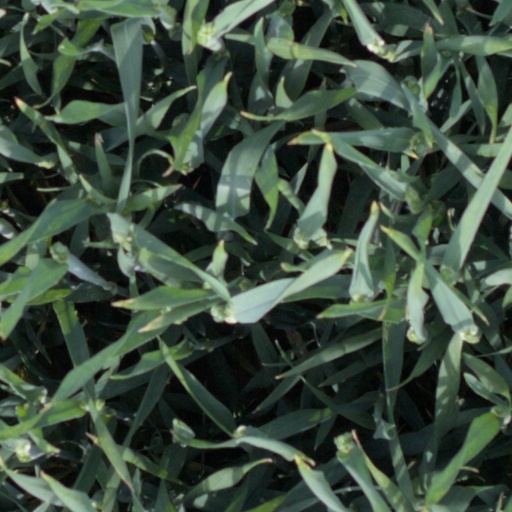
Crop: wheat